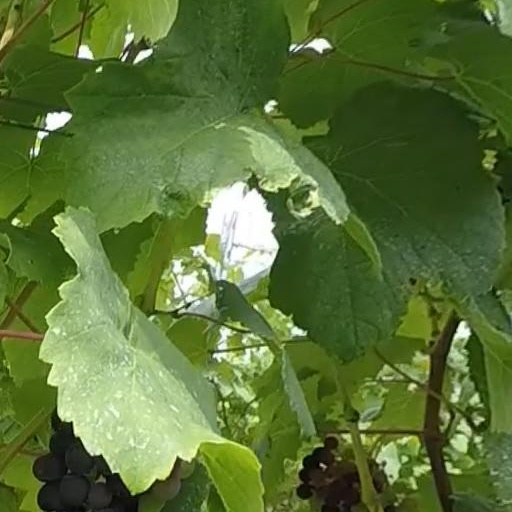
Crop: grape